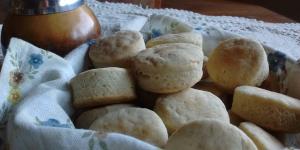
bizcochitos de grasa sin levadura